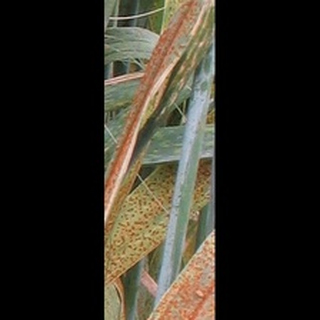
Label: wheat_brown_rust